Mark D. Harnitchek

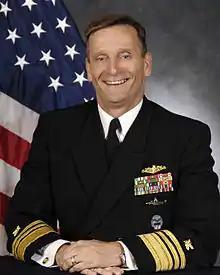
Vice Admiral Mark D. Harnitchek

Vice Adm. Mark David Harnitchek became director of the Defense Logistics Agency in November 2011. As such, he is responsible for providing the military services and other federal agencies with logistics, acquisition and technical services. These services include logistics information; materiel management; procurement, warehousing and distribution of spare parts, food, clothing, medical supplies and fuel; reutilization of surplus military materiel; and document automation and production.